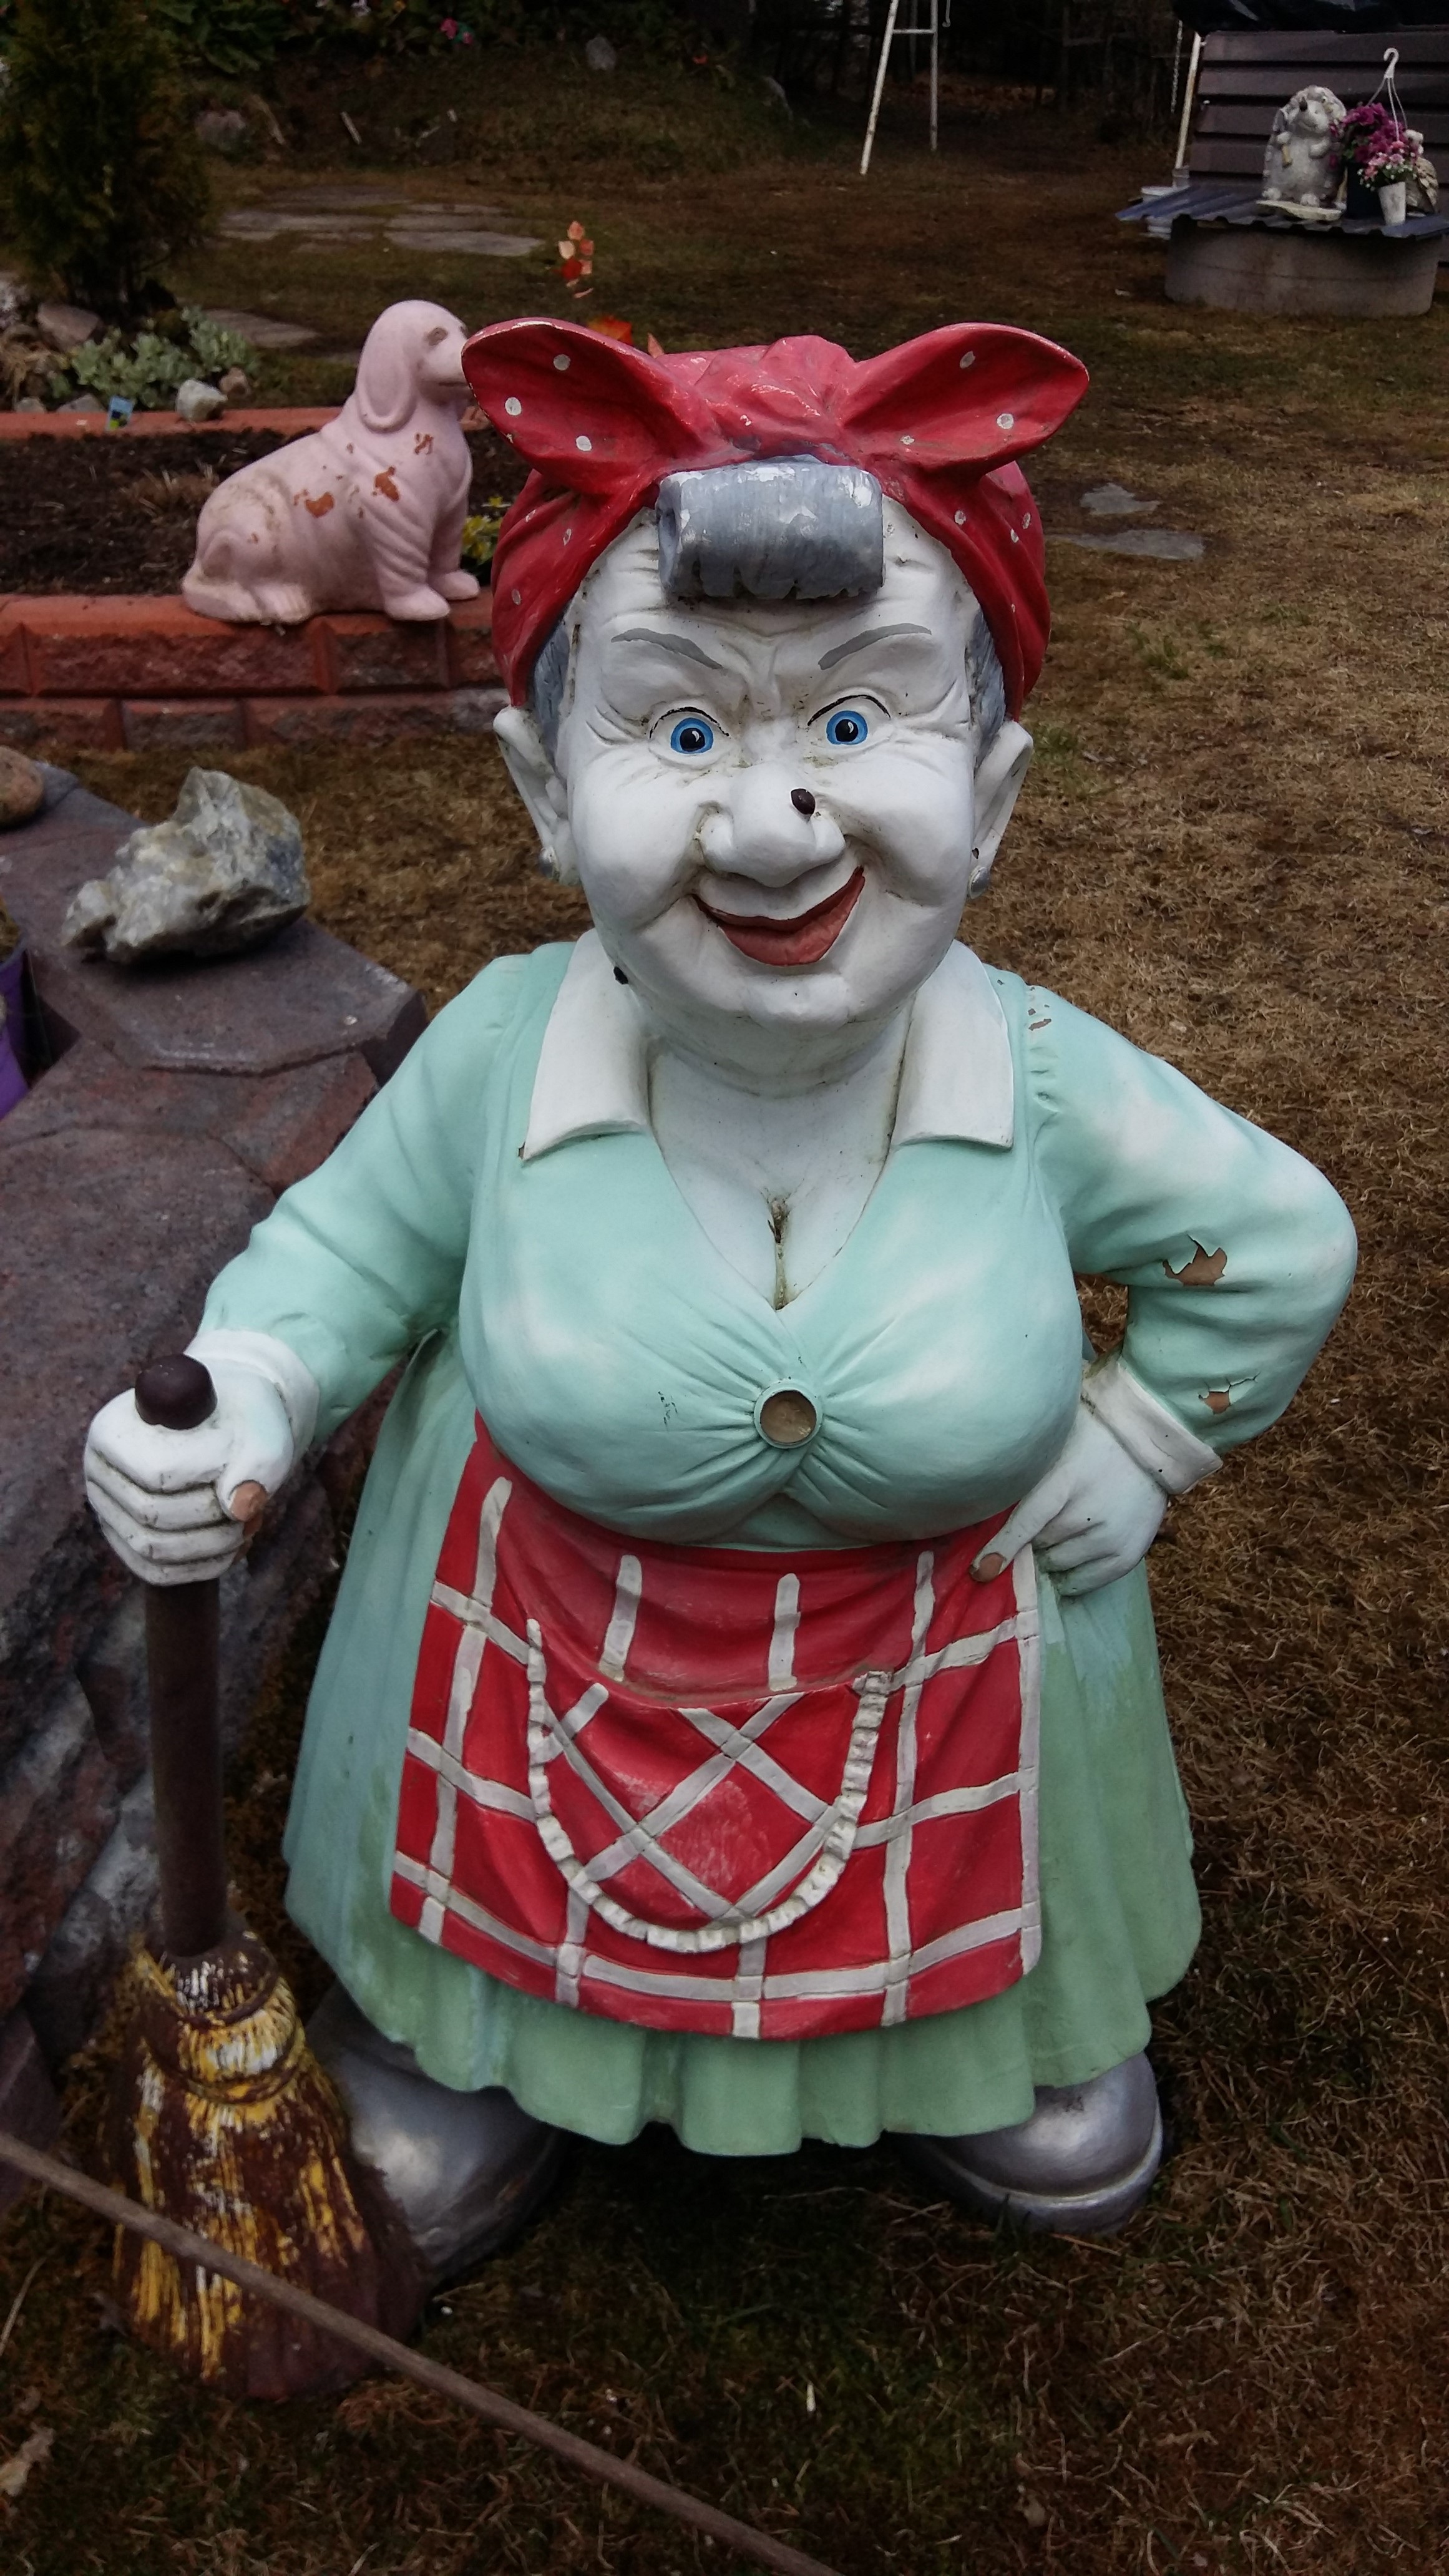
woman, statue, red, clothing, garden, christmas, toy, outdoors, costume, garden gnome, the apron